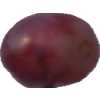
Label: pink_grape